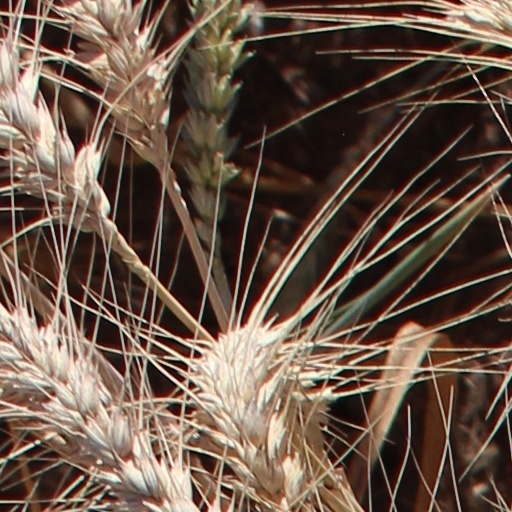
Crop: wheat